Tropical Storm Lidia (2017)

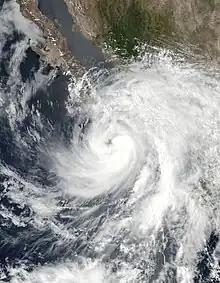
Tropical Storm Lidia at peak intensity late on August 31

Tropical Storm Lidia was a large tropical cyclone that caused flooding in Baja California Peninsula and parts of western Mexico. The fourteenth tropical cyclone and twelfth named storm of the 2017 Pacific hurricane season, Lidia developed from a large area of disturbed weather west of the Pacific Coast of Mexico on August 31. The storm intensified while moving generally northward or northwestward, peaking with maximum sustained winds of later that day. On September 1, Lidia made landfall in Mexico near Puerto Chale, Baja California Sur, at peak intensity. The storm weakened while traversing the peninsula, ultimately emerging over the Pacific Ocean on September 3, where the storm degenerated into a remnant low. The system brought thunderstorms and wind gusts to Southern California, before dissipating on September 4.